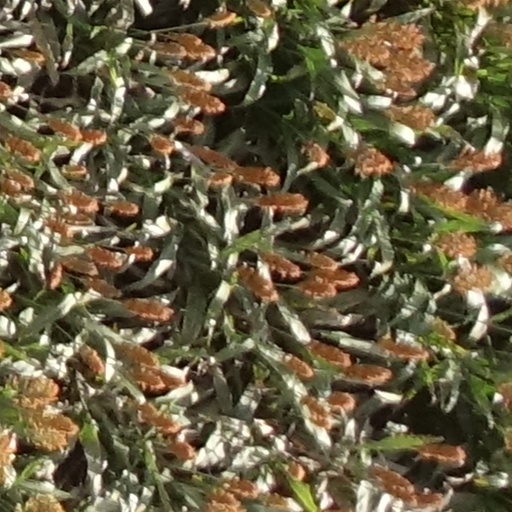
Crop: sorghum